Foreigner (band)

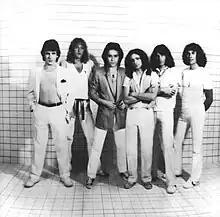
Foreigner in a 1979 publicity shot for their album "Head Games"

By May 1977, Foreigner was already headlining theaters and had earned a gold record for their debut album. Shortly afterward, the band began selling out U.S. basketball arenas and hockey rinks. Following a show at Memorial Hall in Kansas City, Kansas, on May 6, 1977, drummer Dennis Elliott injured his hand. The band brought in Ian Wallace (formerly of King Crimson) to assist Elliott by playing alongside him on some dates until his hand healed.